Paul Wotton

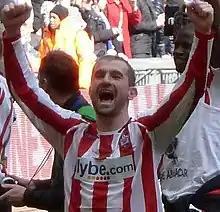
Wotton after the 2010 Football League Trophy Final at Wembley Stadium

In June 2008, Wotton was released by Plymouth. On 18 June he joined Southampton. In his first start he came up against former club Plymouth's archrivals, Exeter City, in the first round of a League Cup match that Southampton comfortably won 3–1.